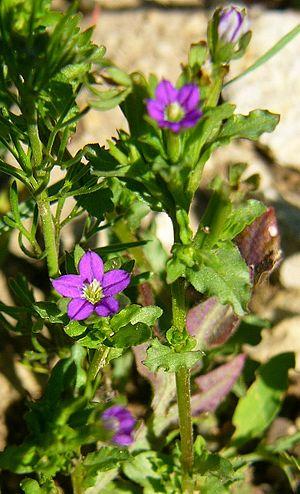
Cette liste de Tracheophyta de Bosnie-Herzégovine, ainsi que d’espèces introduites est un aperçu incomplet d’espèces de mousses, de fougères, de gymnospermes et d’angiospermes citées dans la littérature disponible en langues bosniaque, croate, serbe et serbo-croate. Cet aperçu n’inclue pas des espèces cultivées ni celles occasionnellement introduites.